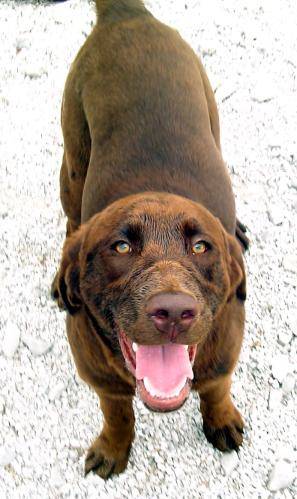
Label: dog